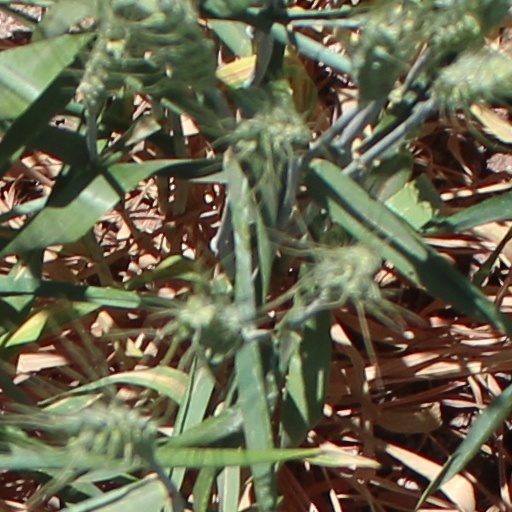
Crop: wheat